C. E. Ruthenberg

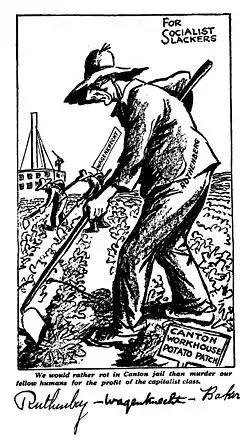
C. E. Ruthenberg, Alfred Wagenknecht, and Charles Baker cartooned in the potato patch of the Canton Workhouse from a 1917 pamphlet collecting speeches from their trial.

After American entry into World War I, Ruthenberg continued to publicly attack the imperialist conflict and America's participation in it. He was charged with violating the Espionage Act, accused of obstructing the draft in connection with a speech given at a rally on May 17, 1917. Also charged at the same time were Alfred Wagenknecht and Charles Baker. They were tried together in July 1917 and sentenced to one year in the Ohio State Penitentiary, a decision upheld by the U.S. Supreme Court on January 15, 1918. Informed of this decision, issued a statement declaring